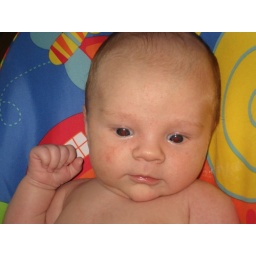
Happy boy hanging out in bouncy chair